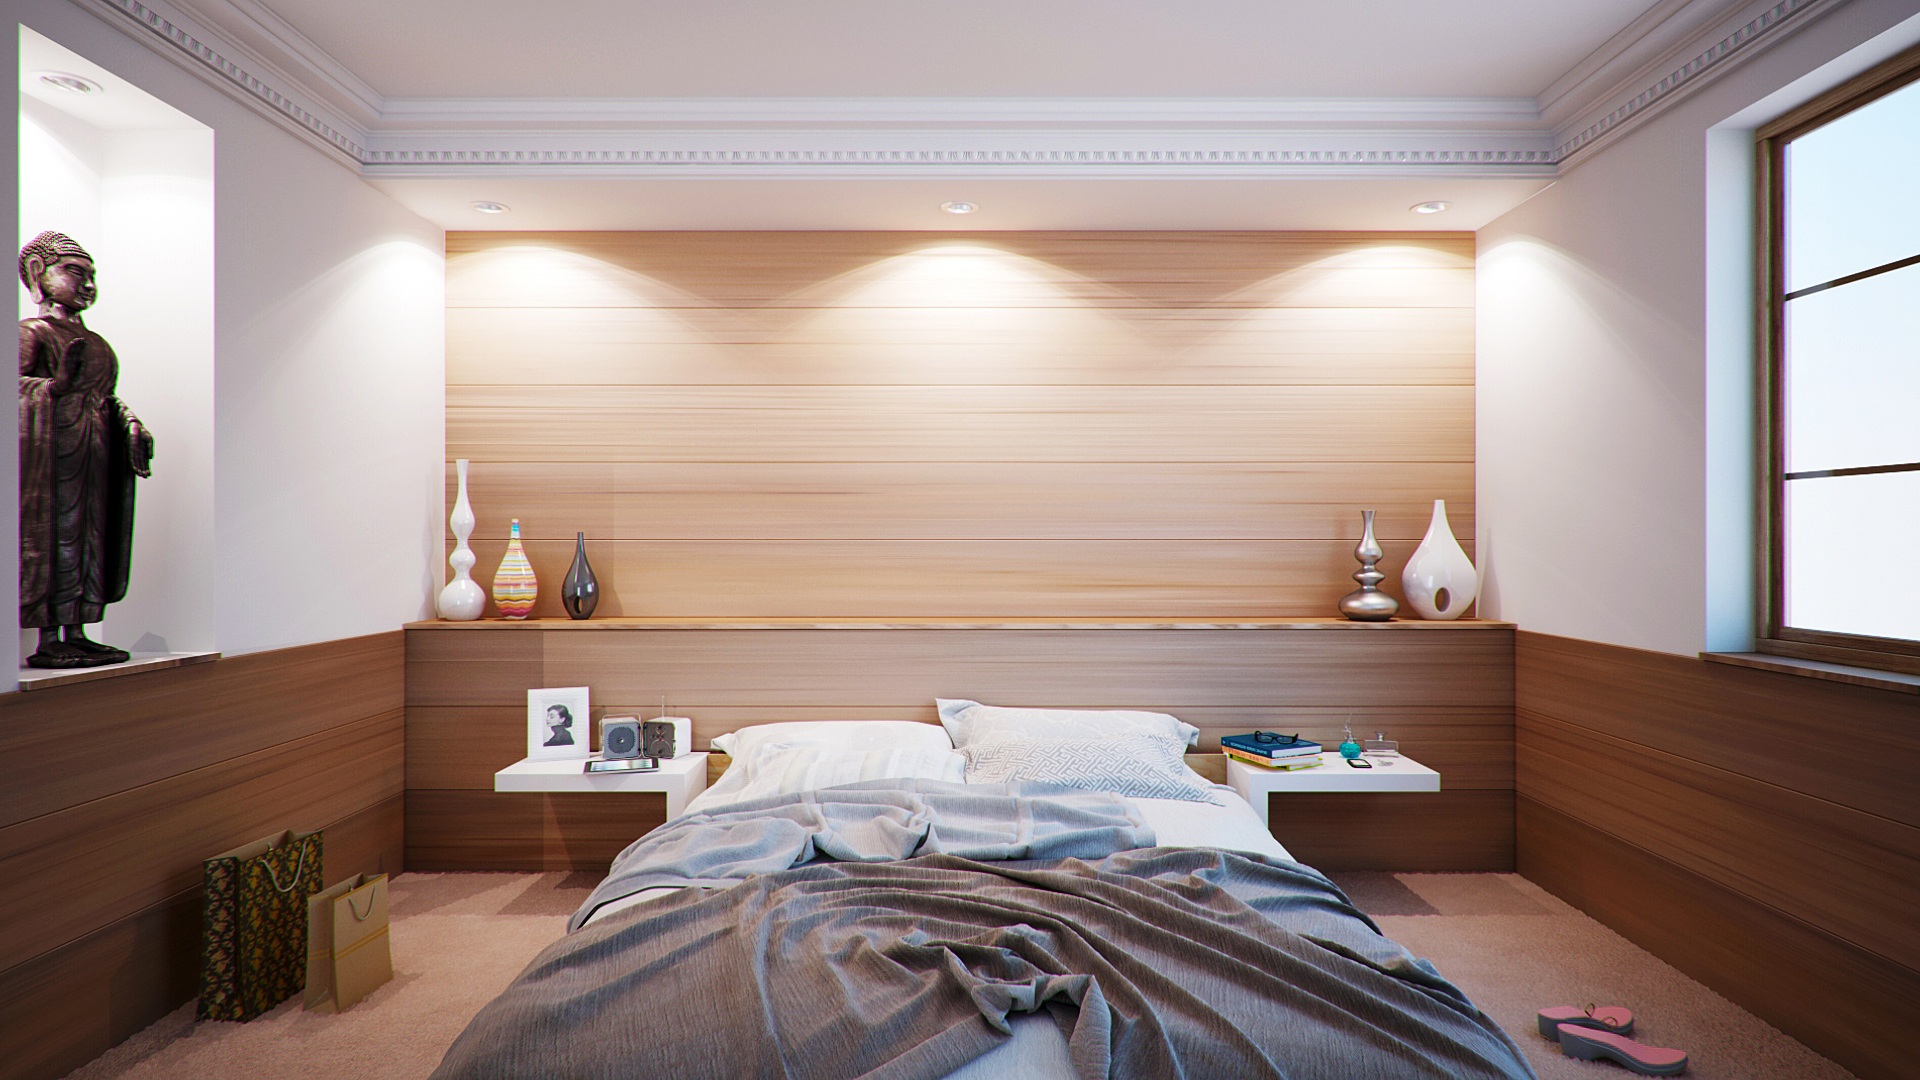
home, wall, ceiling, decoration, cottage, property, living room, furniture, room, bedroom, apartment, interior design, design, bed, estate, suite